PKP classification system

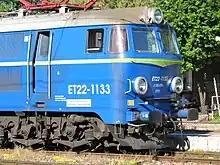
An example of a locomotive designation: E stands for electric locomotive and T stands for freight locomotive. Next two numbers (22) describe six axles, Co-Co, direct current, 3 kV. Next four numbers after dash are an inventory number.

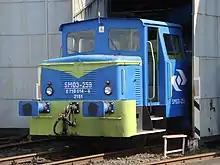
Diesel (S) shunting (M) maneuvering locomotive, no multiple-unit control (01-09 number range)

In the case of electric and diesel locomotives, and multiple units, a designation consists of two capital letters and two digits, without a space between letters and digits. The first letter E or S indicates a kind of traction (electric or diesel), the second letter indicates a locomotive purpose. Digits mark subsequent classes, and their ranges also carry additional information on construction features. Some railcar classes have three digits.